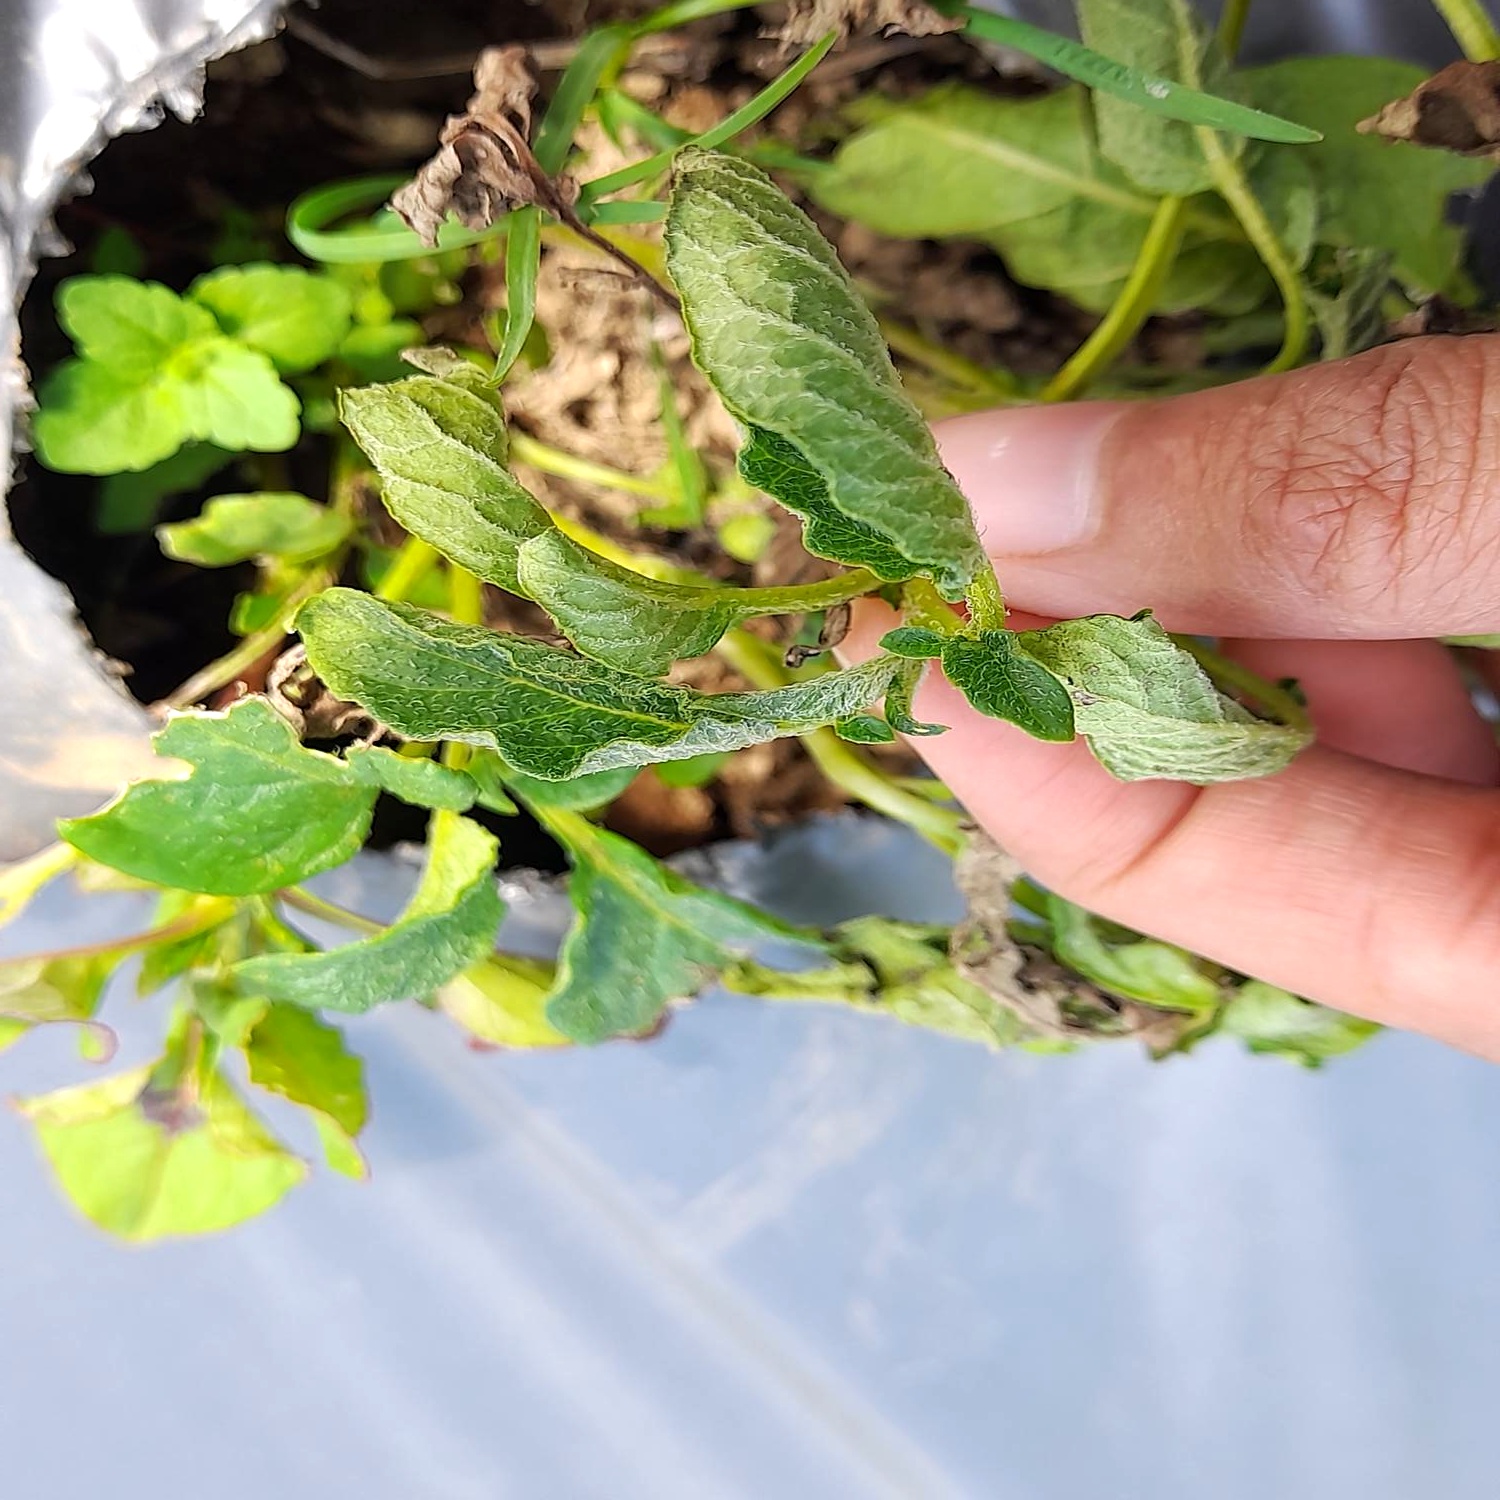
Etiqueta: Pudricion_Parda